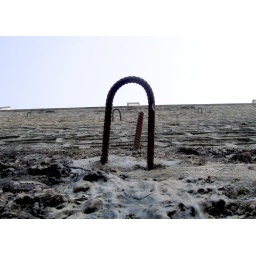
These are in the wall along the stairway down to the water